Wahpeton Post Office

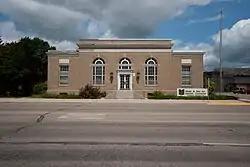

The Wahpeton Post Office in Wahpeton, North Dakota, United States, is a post office building that was built in 1914. It was listed on the National Register of Historic Places in 1989 as U.S. Post Office-Wahpeton.